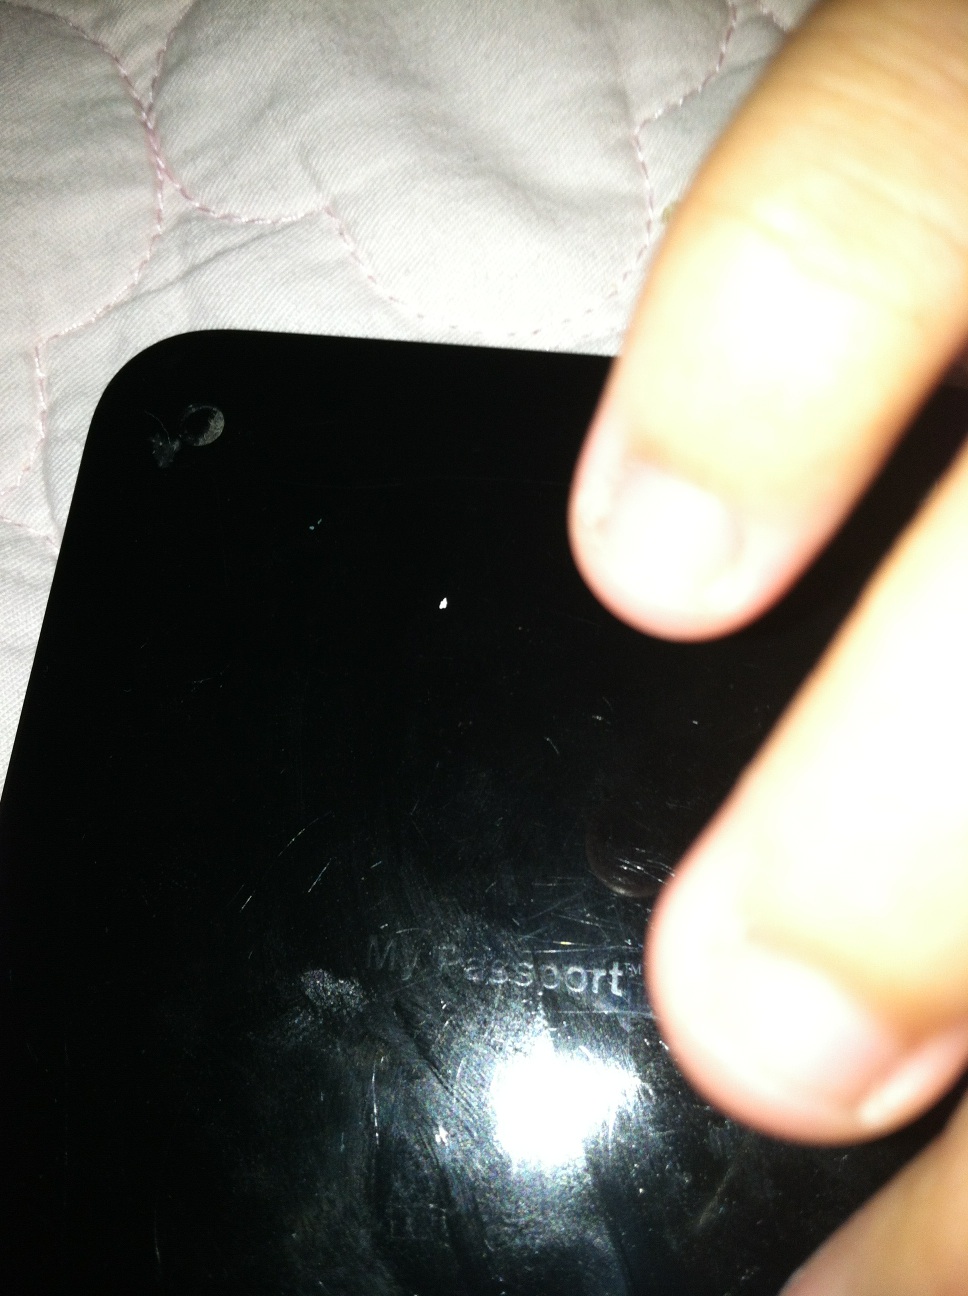Question: Yeah, hi.  I wanted to know what the barcode on this external hard drive is?
Answer: unanswerable